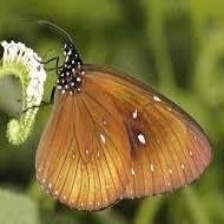
Species: BLUE SPOTTED CROW
Butterfly family (ImageNet category): monarch